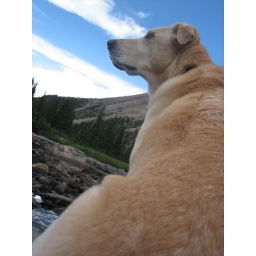
Sitting on a rock by the lake